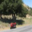
Label: oak_tree